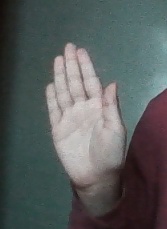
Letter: seen